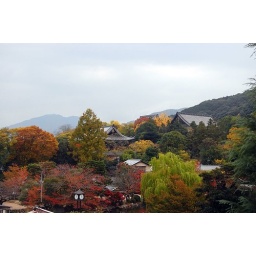
This is from a window of the cafe in the old Chorakukan Estate in Maruyama Park. The glass is old and wavy,